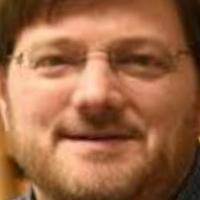
Age group: age 31-40